Oude Kerk, Amsterdam

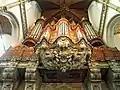
The baroque underside of the Vater-Müller organ

The Oude Kerk holds four pipe organs, the old church organ built in 1658 and the cabinet organ built in 1767. The third was built by the German Christian Vater in 1724 and is regarded as one of the finest Baroque organs in Europe. It was acknowledged by the church Commissioners as "perfect". The organ was dismantled whilst renovations were made to the church tower in 1738, and upon reassembling it, Casper Müller made alterations to give the organ more force. It became known as the Vater-Müller organ, to acknowledge the improvement of sound. The organ underwent a complete restoration between 2014 and 2019. The fourth was constructed for the church by Organi Puccini of Pisa in 2010.